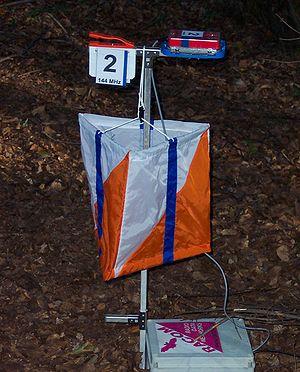
La radiogoniométrie sportive — également appelée « chasse au renard » dans sa version ludique — est une course d'orientation chronométrée qui combine à la fois les techniques de la radio-localisation, l'utilisation de cartes topographiques et l'usage d'une boussole. Il s'agit de trouver des balises radioélectriques à l'aide d'un équipement de radiogoniométrie composé essentiellement d'un récepteur radio, d'atténuateurs et d'une antenne directive.